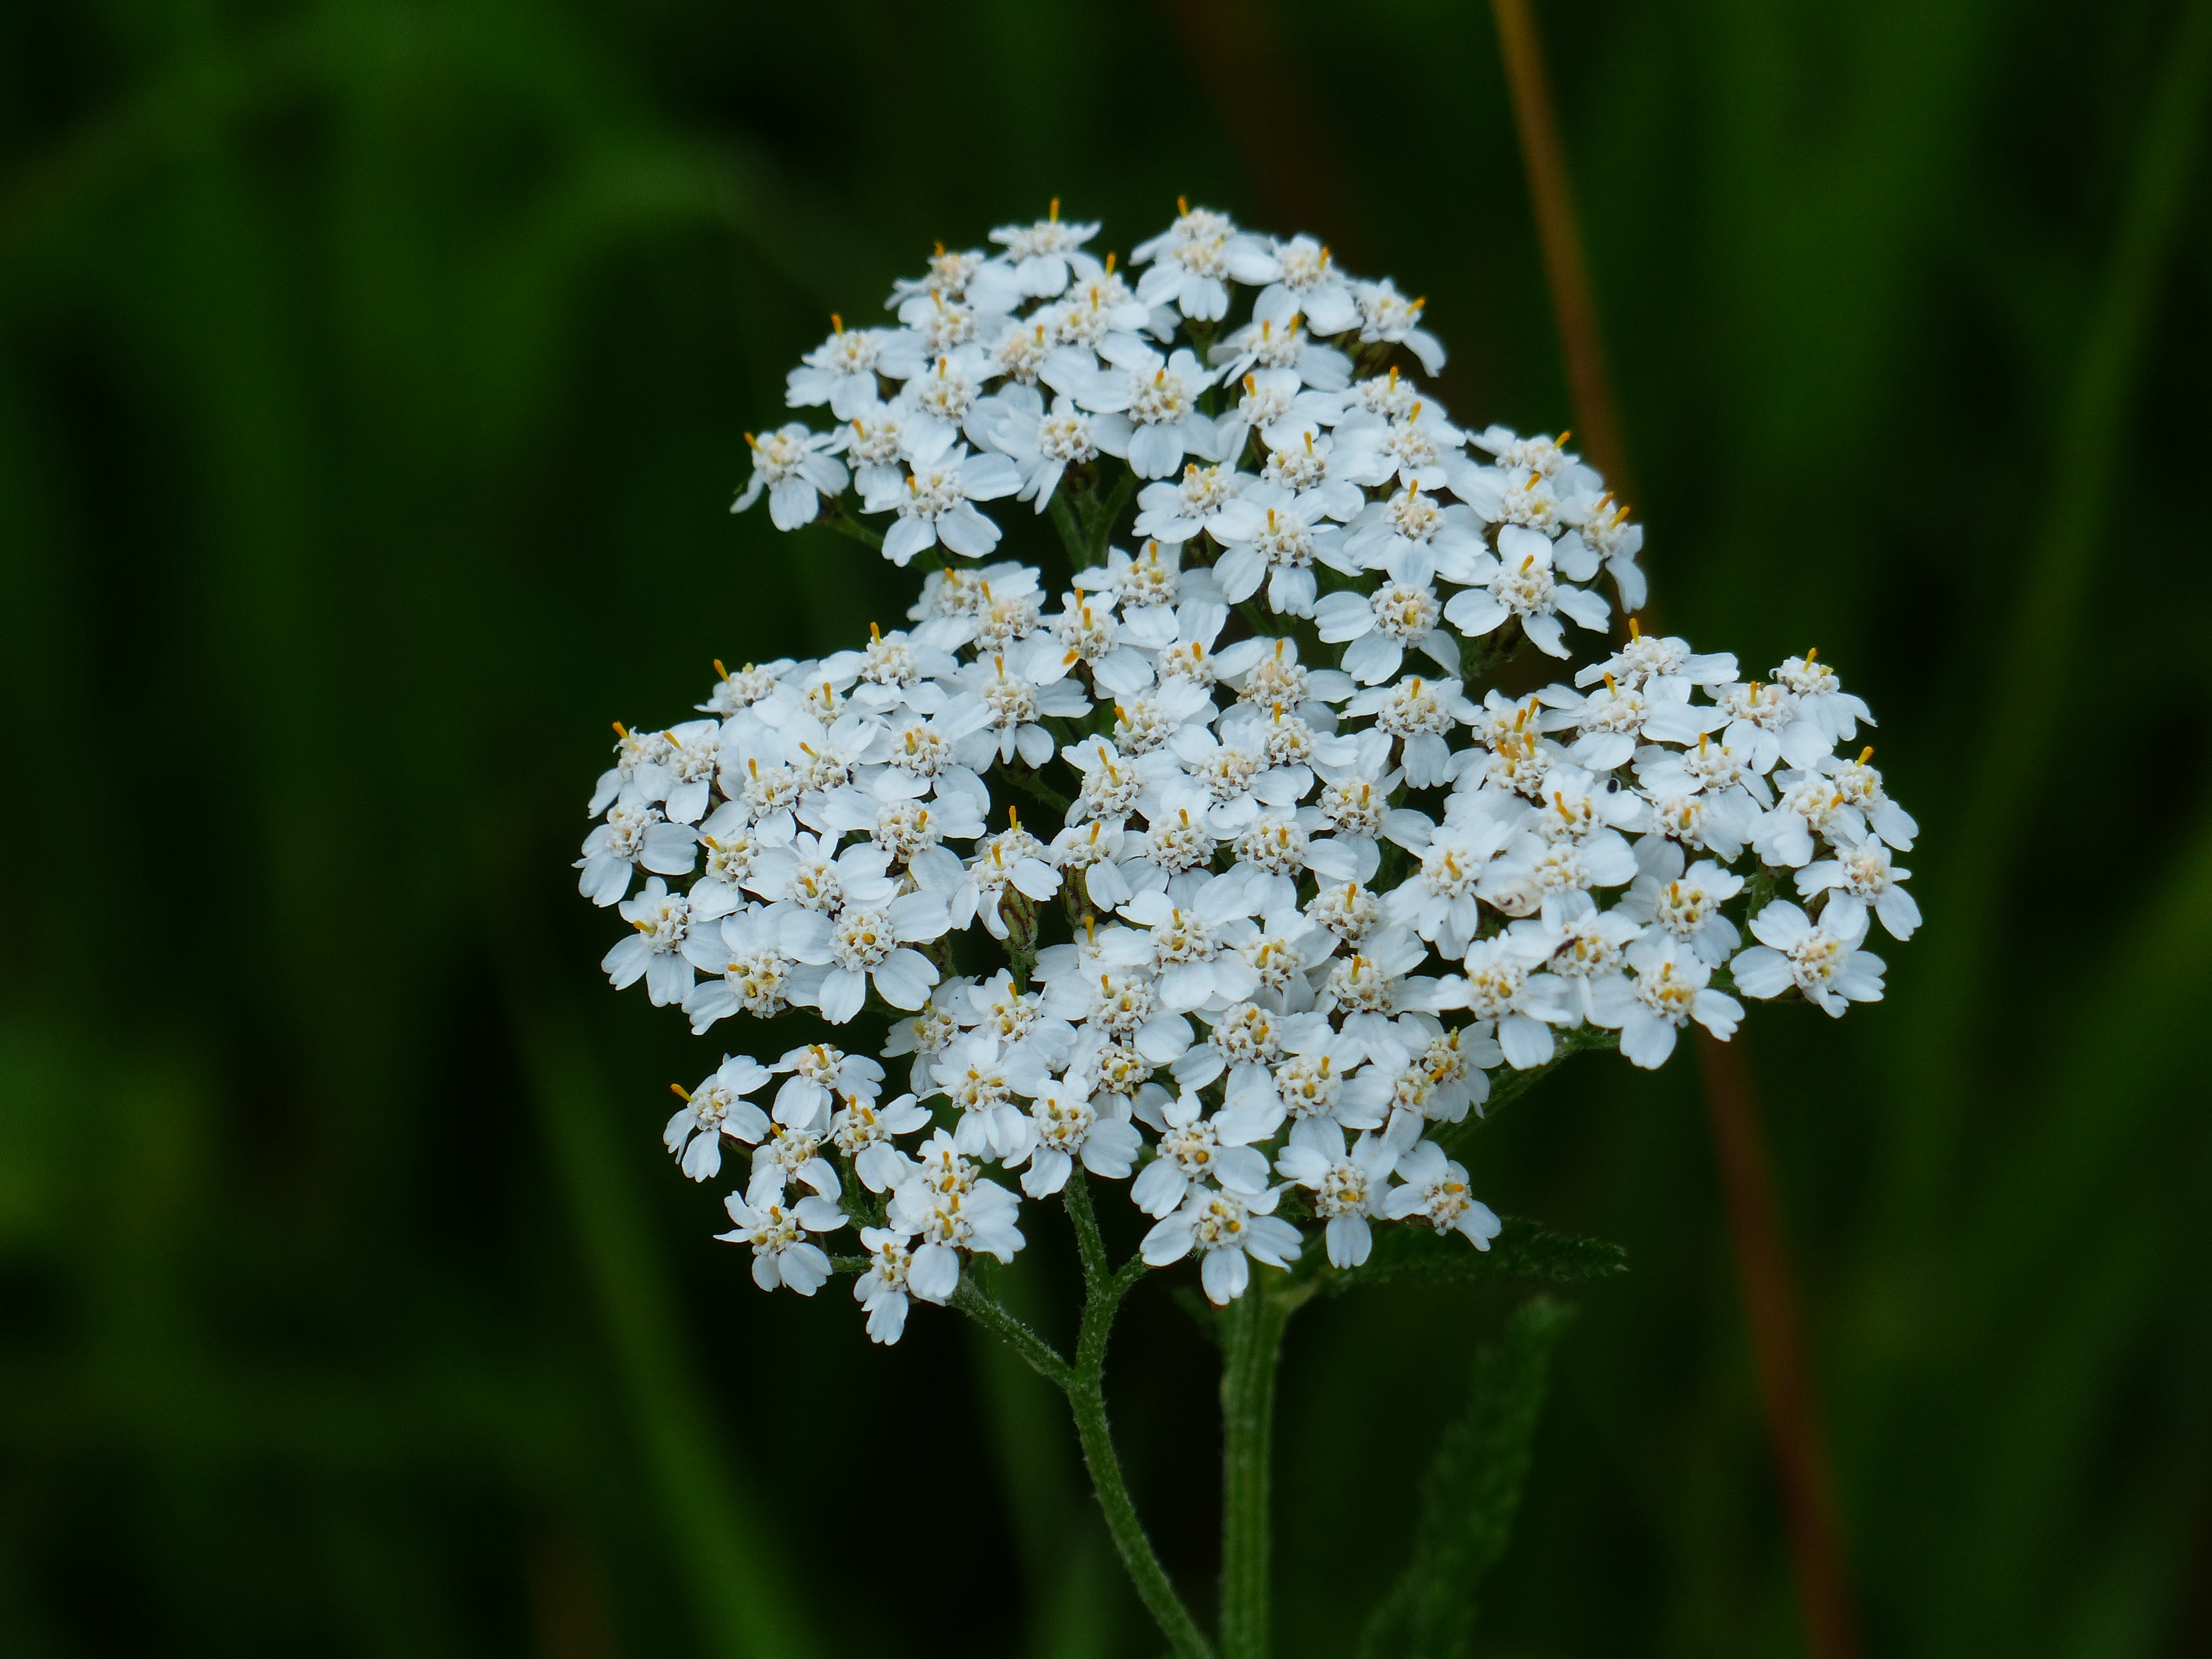
blossom, plant, white, flower, bloom, botany, flora, wildflower, pointed flower, asteraceae, yarrow, achillea, composites, medicinal plant, macro photography, inflorescence, anthriscus, flowering plant, grassland plants, daisy family, cow parsley, achillea millefolium, land plant, apiales, parsley family